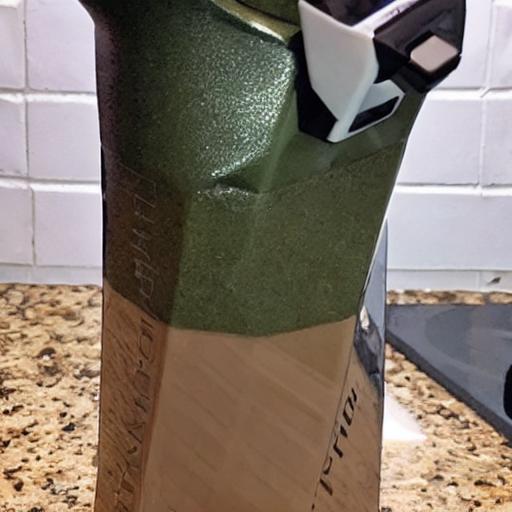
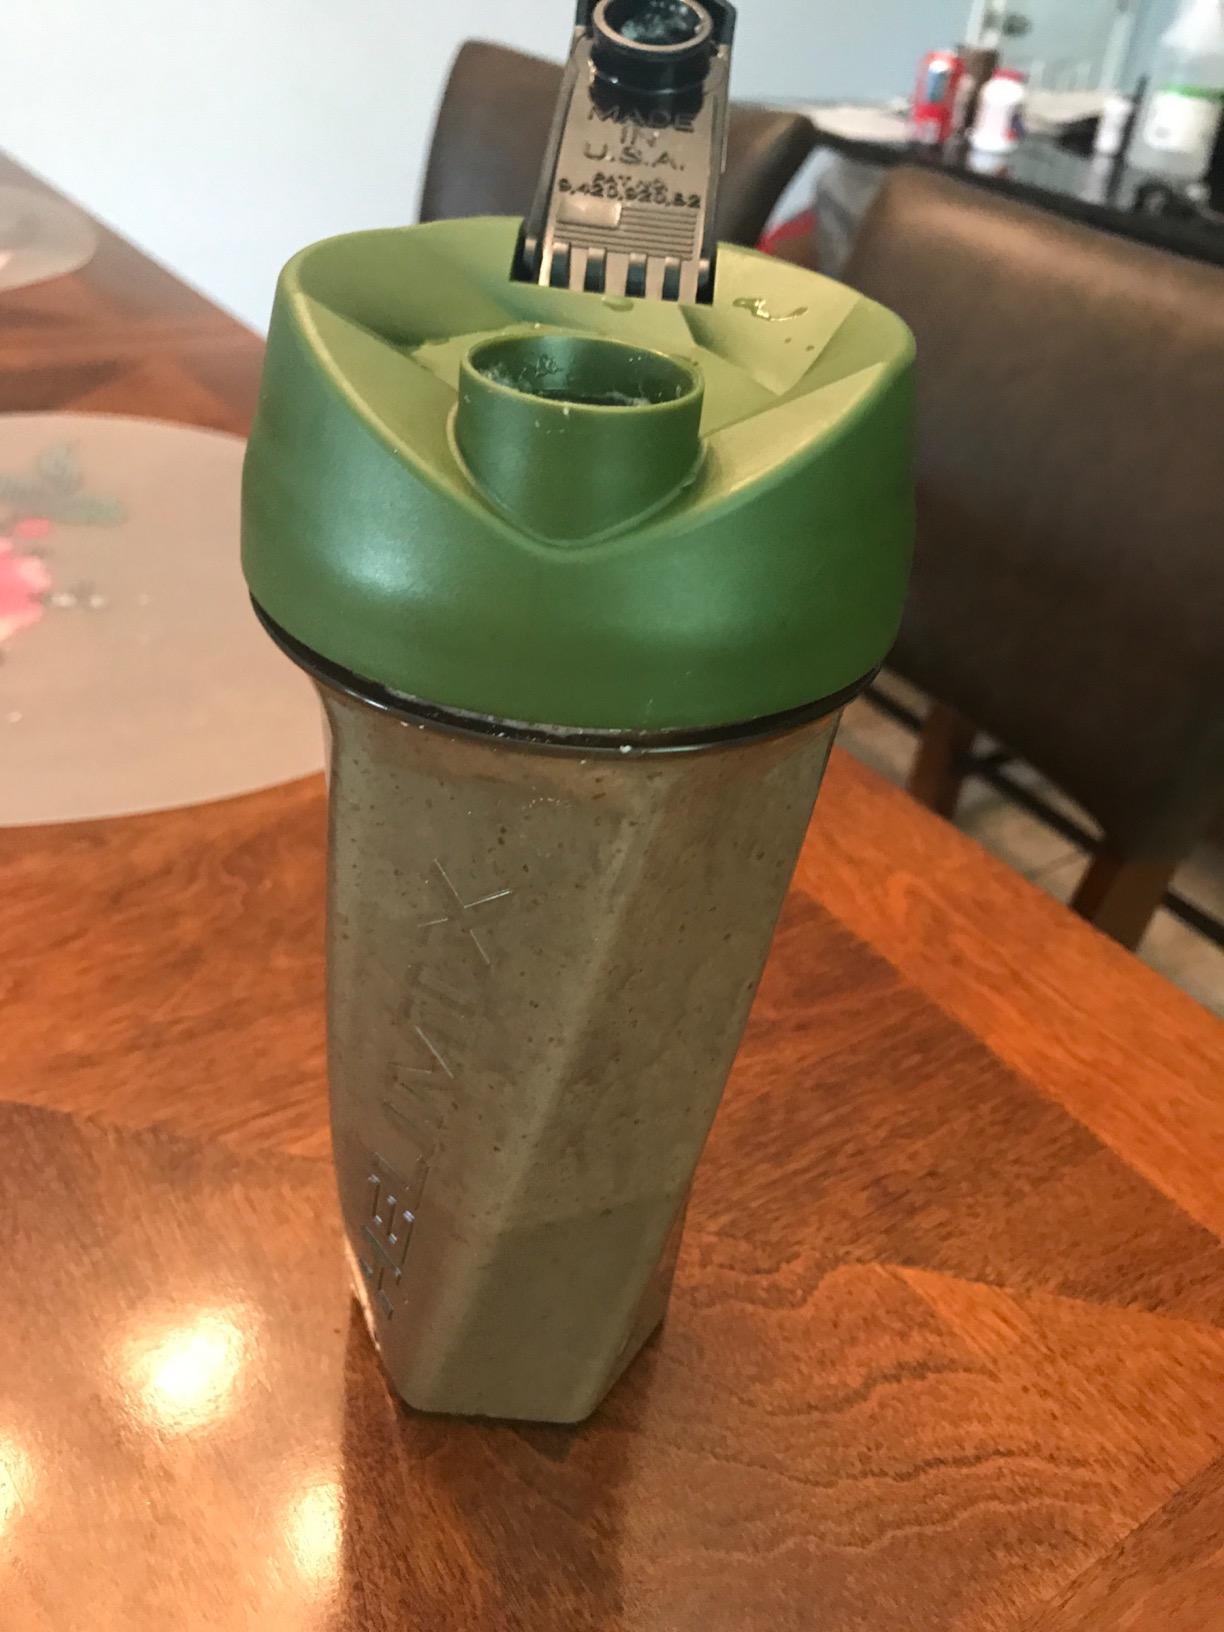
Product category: items_blender
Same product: no